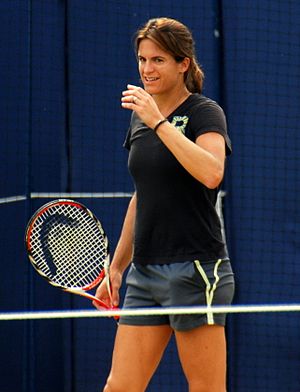
Amélie Mauresmo
Amélie Simone Mauresmo er en tidligere professionel tennisspiller fra Frankrig. Siden hun stoppede sin aktive tenniskarriere har hun trænet blandt andre Marion Bartoli og Andy Murray. Hun blev optaget i International Tennis Hall of Fame i 2015.